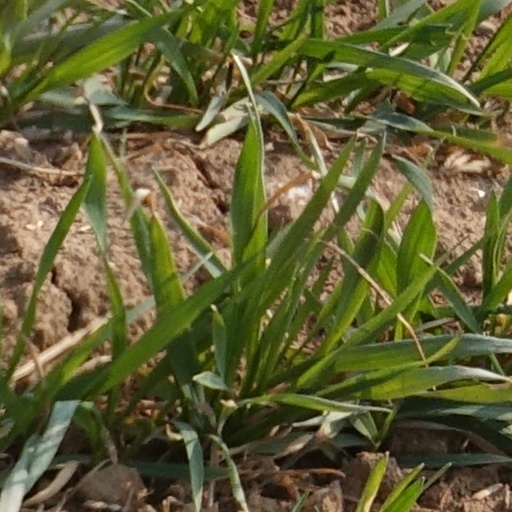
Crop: wheat